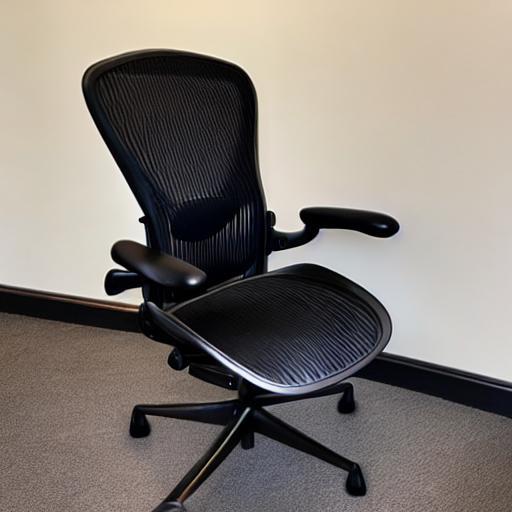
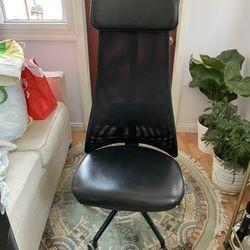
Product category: items_chair
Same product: no